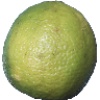
Label: limes